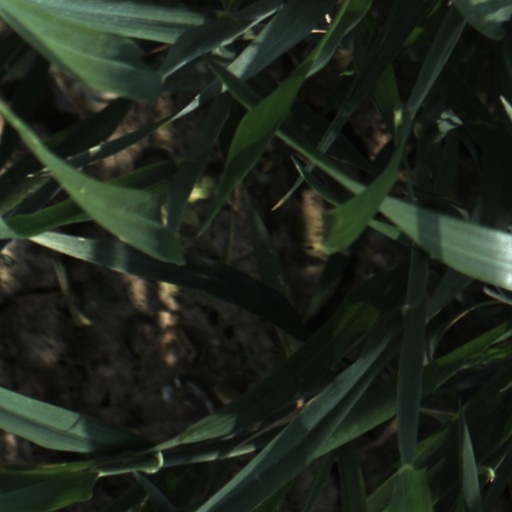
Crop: wheat